Subdivisions of the Kingdom of Galicia and Lodomeria

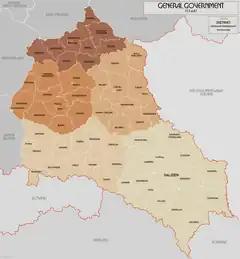
Map of the Nazi General Government after 1941. Kraków and Galicia are the two southernmost districts

In 1939 at the beginning of World War II Poland was jointly occupied and annexed by Nazi Germany and the Soviet Union in accordance with the Molotov–Ribbentrop Pact. Most of the western parts of the former Galicia and Lodomeria became part of the Nazi General Government, largely forming the Kraków District, although some additional areas north of Kraków (most of which had incidentally been part of West Galicia) were also included; the northeastern border lay along the San, placing a small part of it in the Lublin District. The parts furthest to the west became part of Germany-proper within the East Upper Silesia area of Upper Silesia Province. The border between the General Government and what was by this time the Slovak State was restored to that of the pre-1918 Galicia-Hungary border.